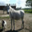
Label: horse